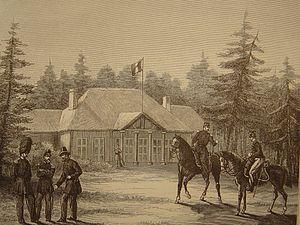
Camp de Beverloo était une installation militaire à Bourg-Léopold en Belgique, 70 km au sud-est d'Anvers. À sa construction Bourg-Léopold faisait partie de la commune voisine de Beverloo d'où son nom.